2010 United States Senate Democratic primary election in Pennsylvania

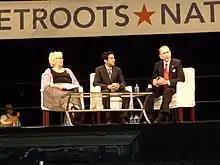
Specter (far right) at the 2009 Netroots Nation convention in Pittsburgh

Specter and Sestak participated in an August 14 panel discussion hosted by Netroots Nation, which included questions from online viewers consisting mainly of liberal and progressive bloggers and advocates. Media reports suggested Specter faced tougher questions from the crowd, with many questioning whether they could trust him based on his switching parties. Specter dismissed suggestions that his recent Democratic votes were politically motivated by the primary, and cited his support of the Lilly Ledbetter Fair Pay Act and Children's Health Insurance Reauthorization Act as proof of his Democratic credentials. Sestak argued that a change in leadership was necessary and that his military background as a United States Navy admiral gave him the necessary experience. Sestak also pointed out that Specter worked with former Senator Bob Dole to defeat President Bill Clinton's health care plan in 1993. When some in the crowd brought up how Senator Chuck Grassley, a past ally of Specter's, was arguing that Obama's health care plan would lead to "death panels," Specter said that Grassley was wrong and that he would call him about the matter. When some in the crowd chanted, "Call him now!", Specter took several audience members backstage and left a phone message for Grassley as they watched. Salon.com said based on the stunt, "Specter may have won the day, if not the battle". However, a straw poll of 250 online activists attending the event showed Sestak was preferred to Specter by a vote of 46 percent to 10 percent.